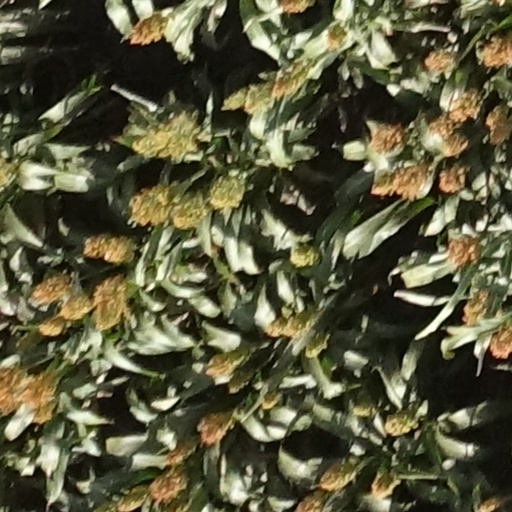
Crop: sorghum